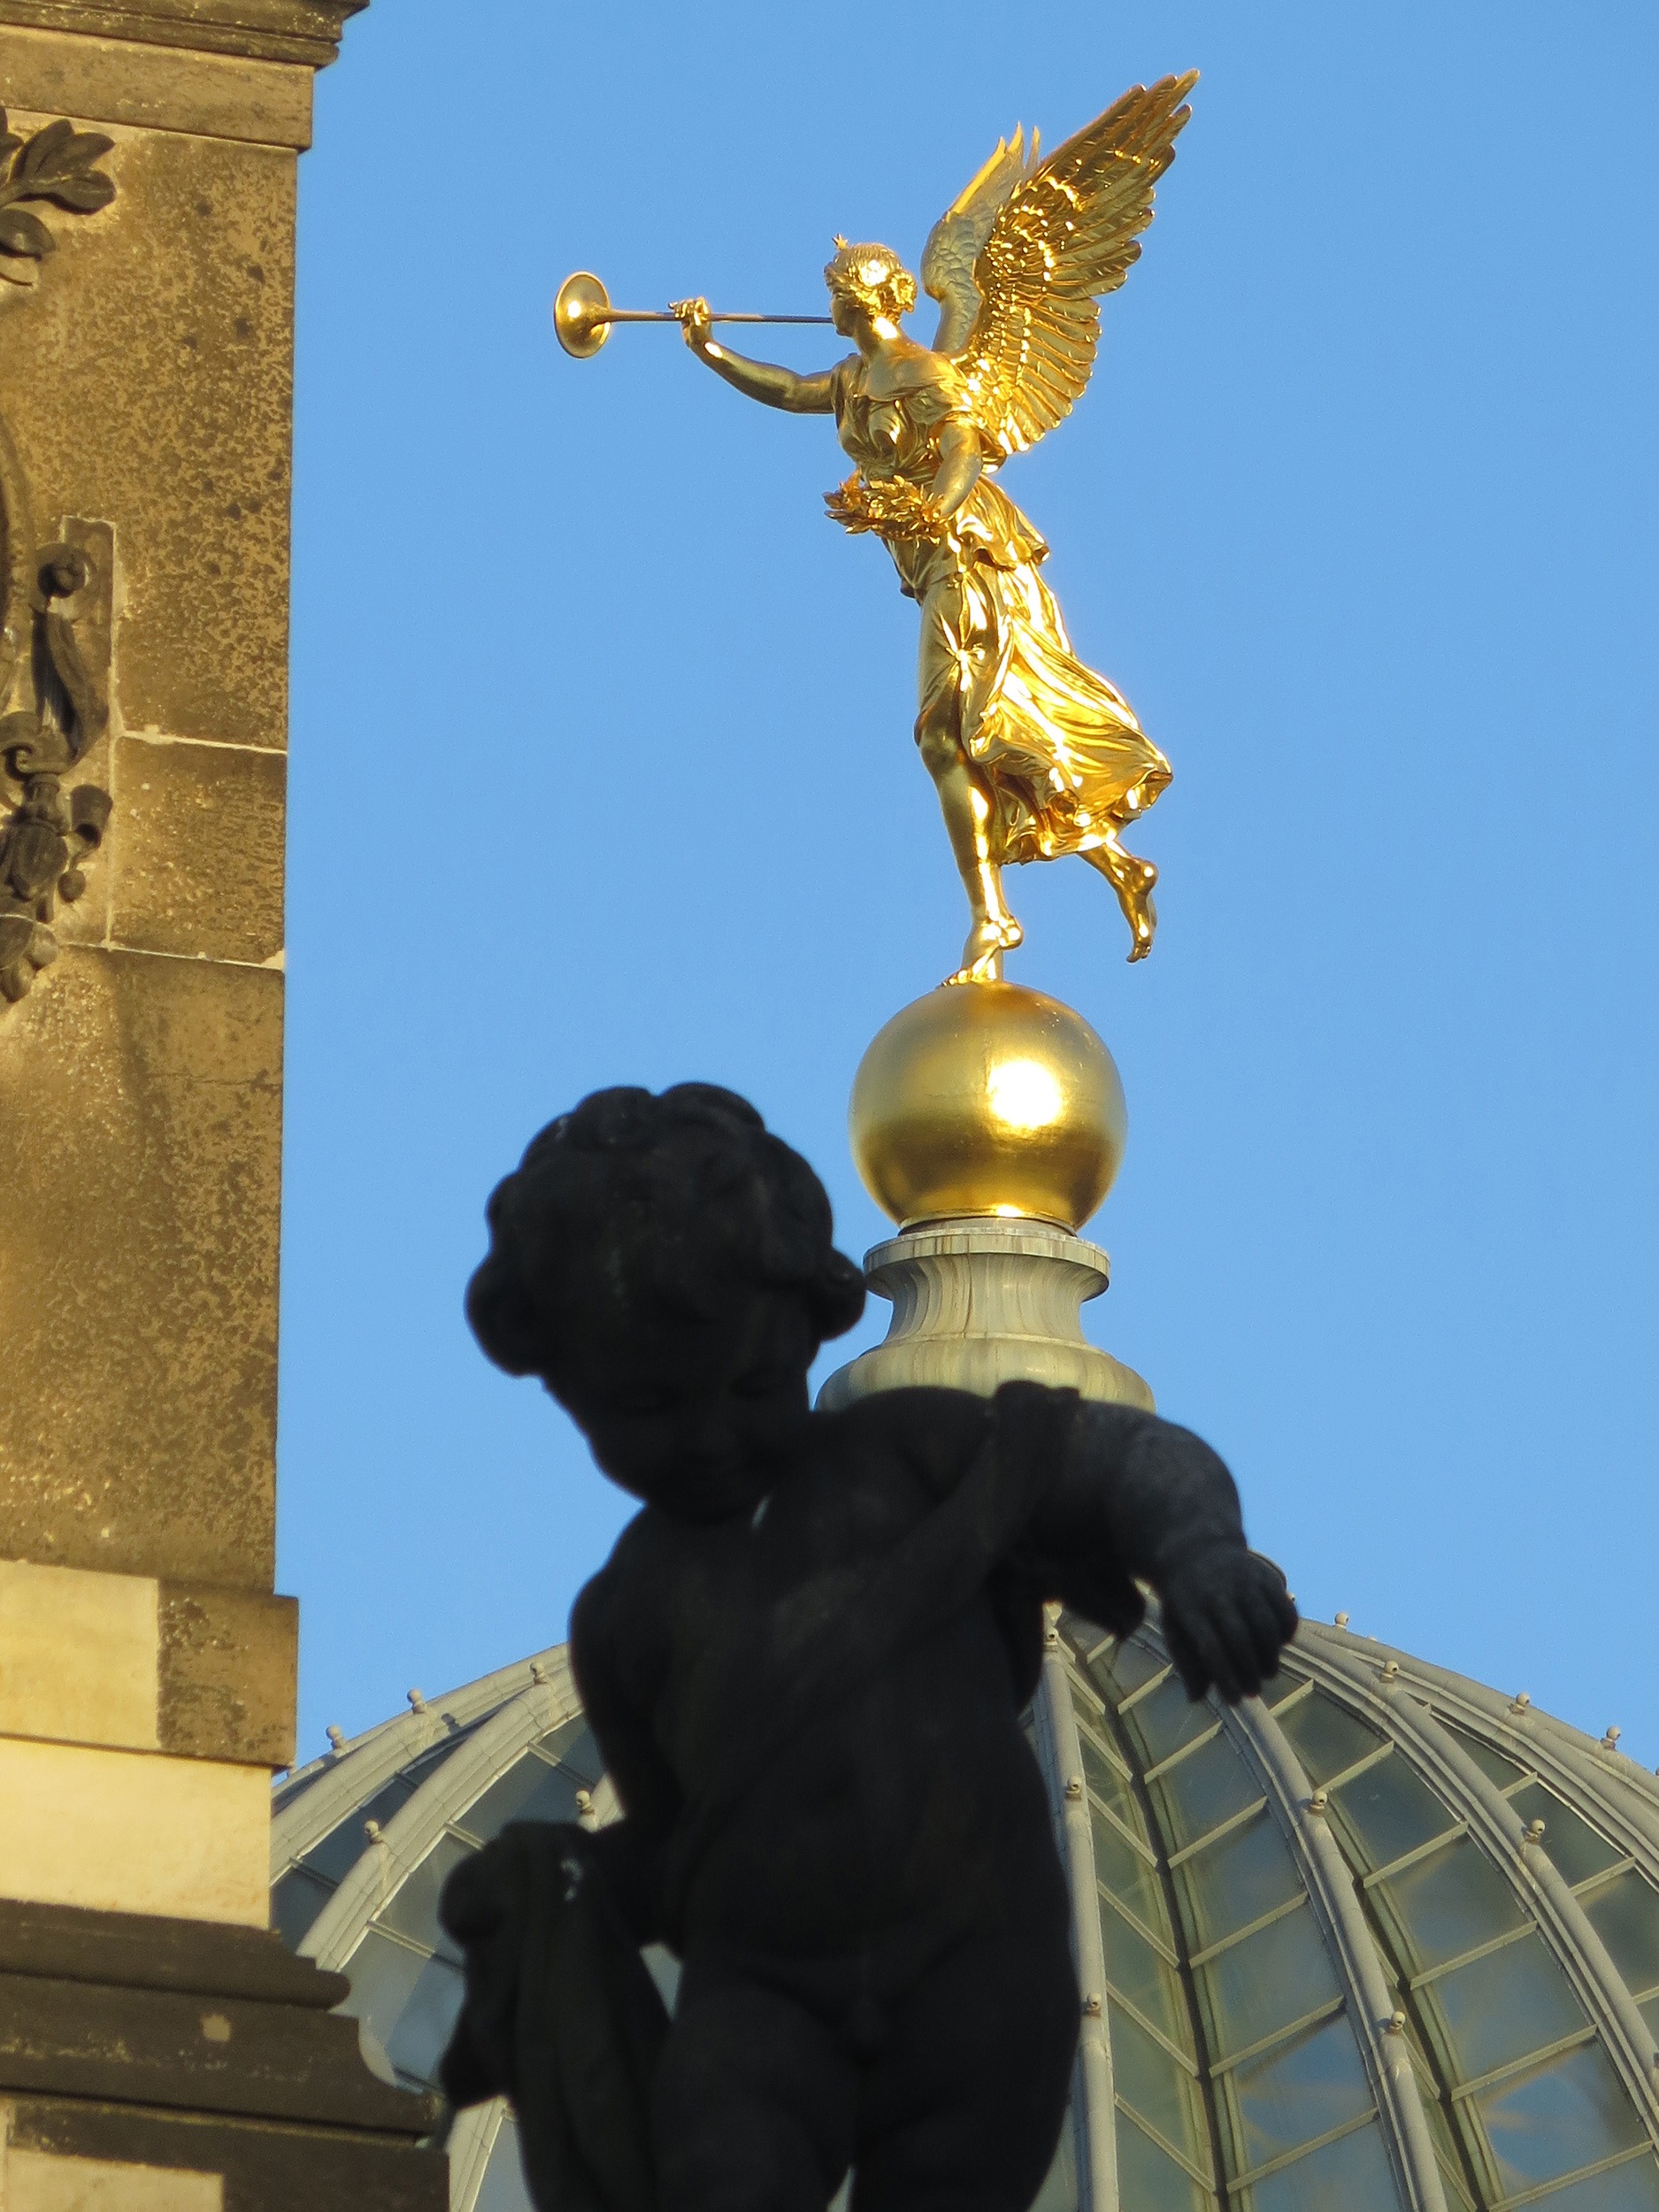
roof, monument, statue, golden, symbol, religion, landmark, place of worship, ornament, old town, sculpture, angel, art, figure, temple, dresden, ancient history